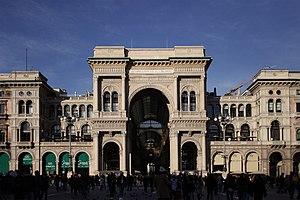
La Galleria Vittorio Emanuele II est une galerie commerçante historique de prestige de style néo-classique à tendance baroque du XIXᵉ siècle du centre de Milan. Surnommée le « salon de Milan », elle constitue un passage entre la place du Dôme de Milan et la Scala. Elle a été baptisée du nom du roi Victor-Emmanuel II d'Italie.